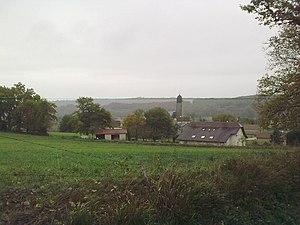
Taron-Sadirac-Viellenave, France.